Question: Please indicate a possible affordance area of the jump_skateboard that can be used for standing on
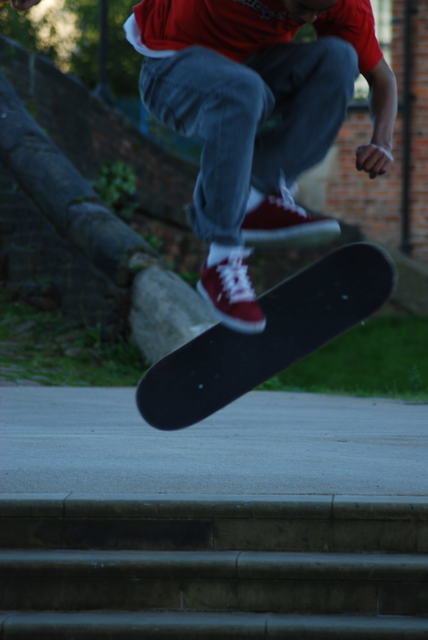
Answer: [127.182, 227.909, 407.182, 451.242]